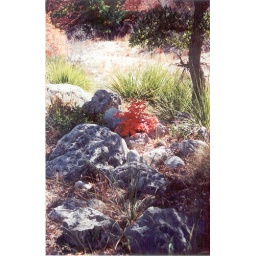
little red tree in a bed of rocks in the shade